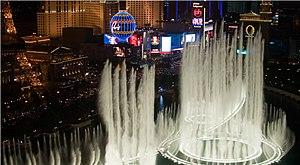
La vallée de Las Vegas est une région métropolitaine de près de 1 600 km² dans la partie sud de l'État du Nevada aux États-Unis.